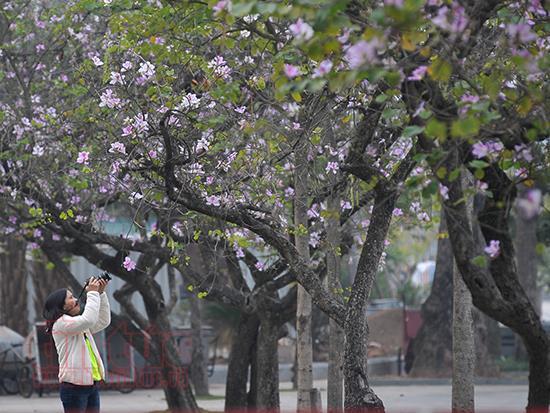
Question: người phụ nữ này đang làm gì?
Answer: người phụ nữ này đang chụp ảnh